Shirehampton railway station

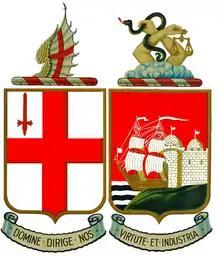
The Great Western Railway began operating trains from Shirehampton in 1885.

The BPRP ran into trouble by 1871 when the terminal pier at Avonmouth became difficult to use due to a build-up of silt. With no prospect of a proper dock being funded without a connection to the national rail network, the Clifton Extension Railway (CER) was approved. This was a joint venture by the BPRP, Great Western Railway and Midland Railway which ran from Sneyd Park Junction, south of , via , to join up with the national network at Narroways Hill Junction. The link opened in 1877, but initially only for goods trains. The route from Sneyd Park Junction to Clifton Down was subsequently cleared for passenger use on 3 August 1878, but the Midland and Great Western Railways did not think the BPRP track was in a suitable condition and so refused to run any passenger trains beyond Clifton Down. Services along the BPRP however increased to eight trains per day in each direction from 1877, and then to ten each way by 1887. From 1 September 1885, when passenger services along the link finally started, the Great Western offered six trains per day each direction between and . Fearing competition, the BPRP did not allow passengers to use GWR services between its stations. The Midland Railway did not run any passenger services beyond Clifton Down, apart from a one-month trial service in September 1885. Despite the increased traffic the BPRP suffered financially, and was taken over by the CER in 1890.